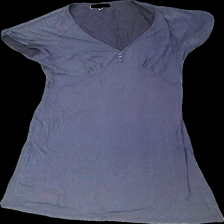
View: front
Type: Dress
Category: Ladies
Brand: Not in the list
Brand text on label: rabalder
Colors: White, Purple
Material: 100% viscose
Pattern: Dots
Cut: Regular
Size: M
Season: Summer
Price range: 100-150
Recommended usage: Reuse